Dave Bing

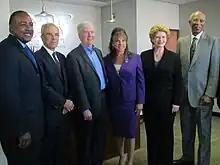
Bing attending the August 2012 groundbreaking ceremony for a new Detroit Manufacturing Systems facility L-R: Ford Motor Company VP Tony Brown, Faurecia CEO Yann Delabrière, Michigan Governor Rick Snyder, Rush Trucking CEO Andra Rush, U.S. Senator Debbie Stabenow, and Bing

On October 16, 2008, Bing announced that he would be a candidate for mayor of Detroit in the 2009 Detroit mayoral special election to finish the term of Kwame Kilpatrick, who had resigned as part of a plea bargain agreement after being charged with the crime of perjury. Bing finished first in a 15 candidate non-partisan primary on February 24, 2009. On May 5, 2009, Bing was elected with 52.3% of the vote, defeating interim mayor Kenneth Cockrel Jr., who received 47.7%. Bing had only moved to a residence within city limits shortly before his campaign for mayor, having previously resided in suburban Franklin, Michigan.